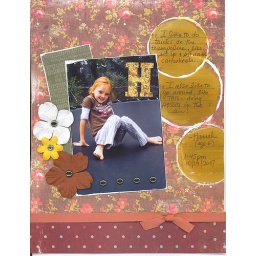
I used a glass candle and painted around the edges to make the circles. Then painted inside and stamped on top....fun!!!